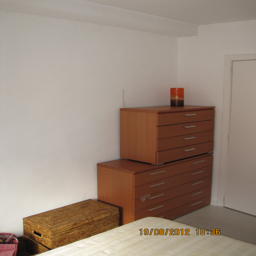
rooms to rent in a sunny flat next